Cedric Belfrage

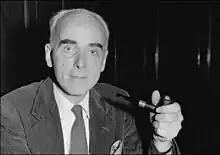

Cedric Henning Belfrage (8 November 1904 – 21 June 1990) was an English film critic, journalist, writer and political activist. He is best remembered as a co-founder of the radical US weekly "National Guardian". Later Belfrage was referenced as a Soviet agent in the US intelligence Venona project, although it appears he had been working for British Security Co-ordination as a double agent.